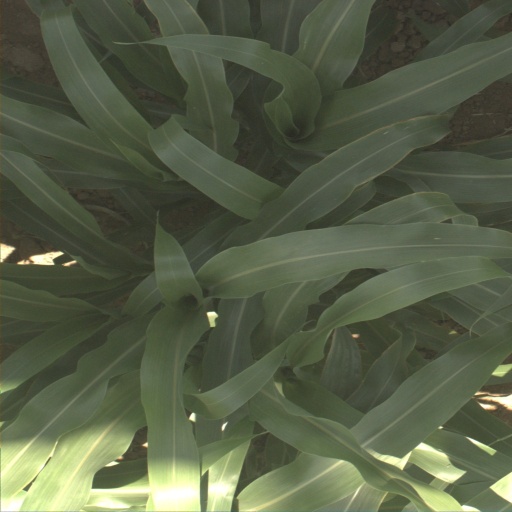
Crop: sorghum